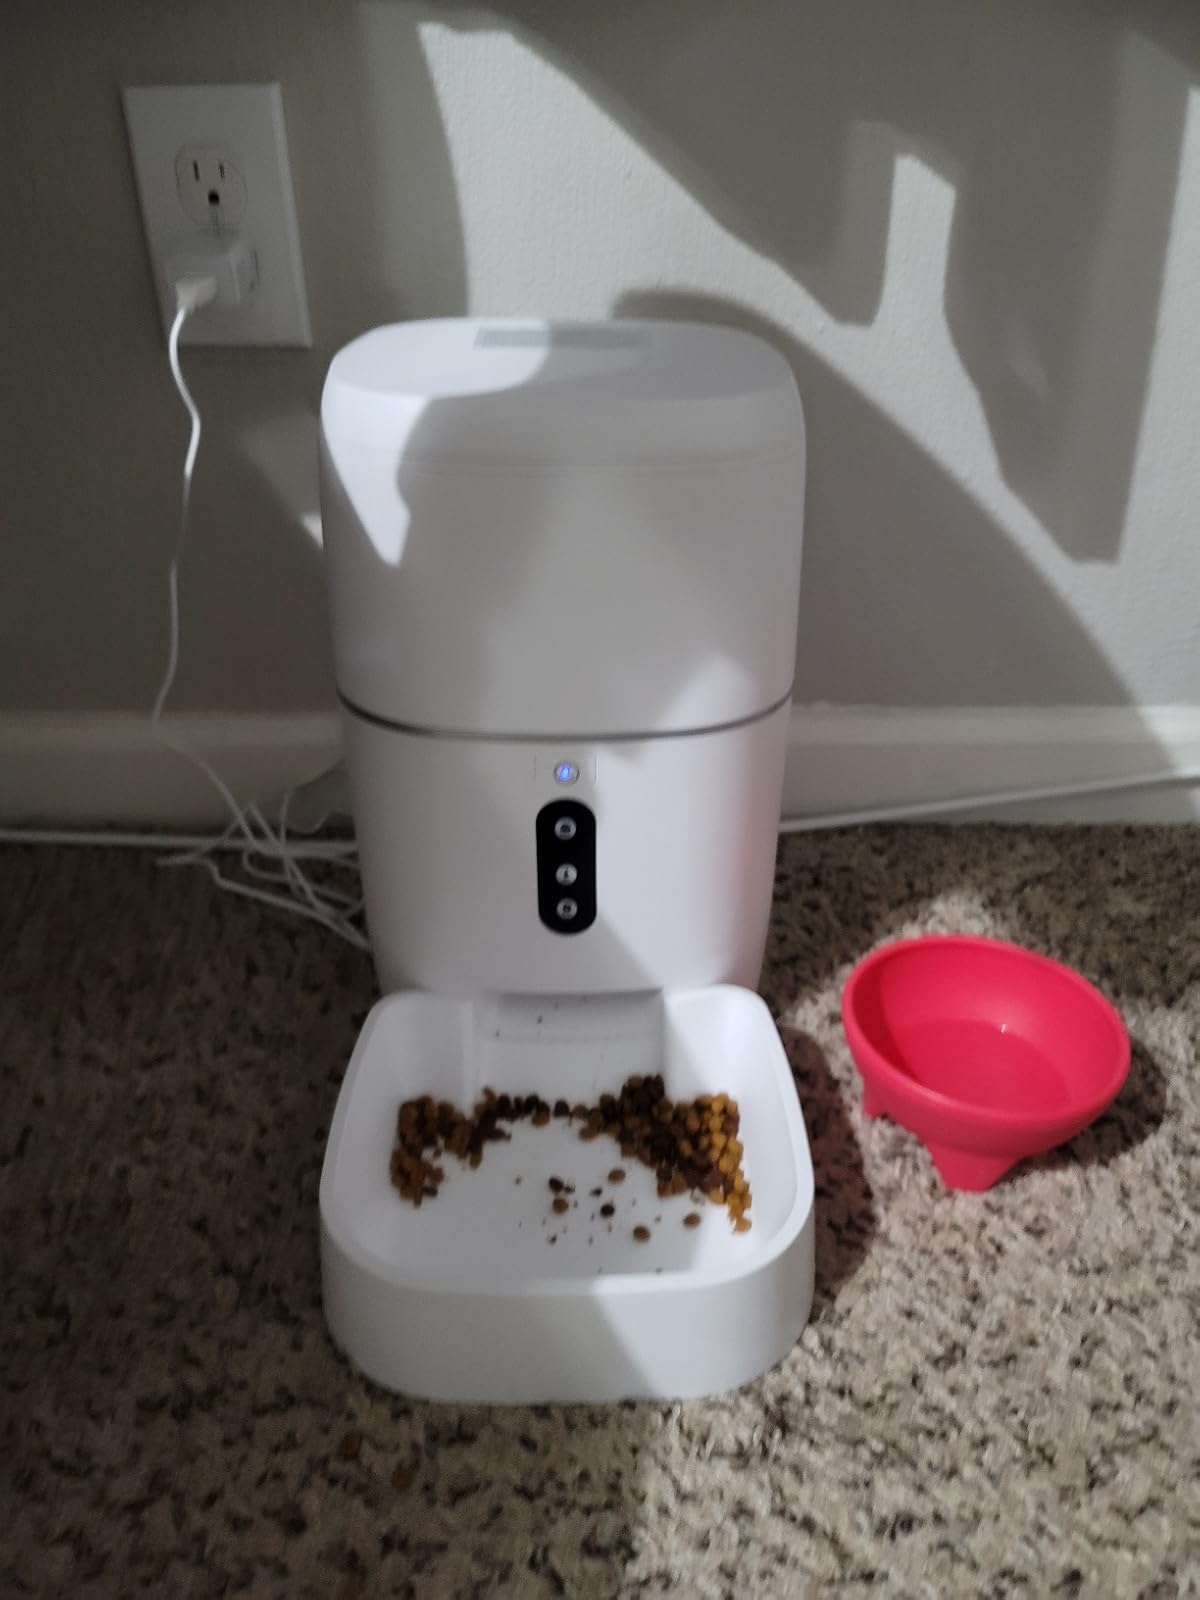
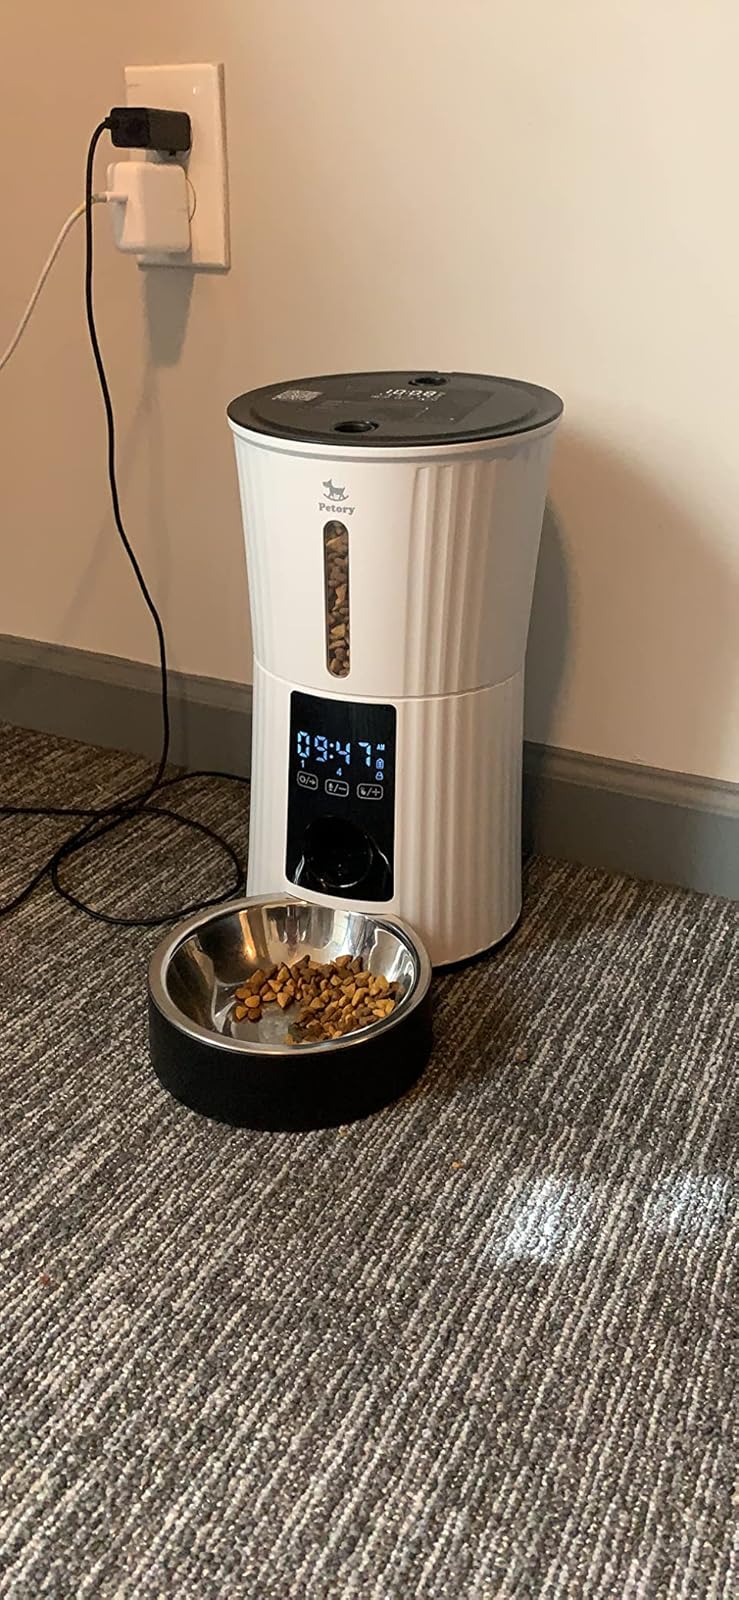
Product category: items_feeder
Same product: no